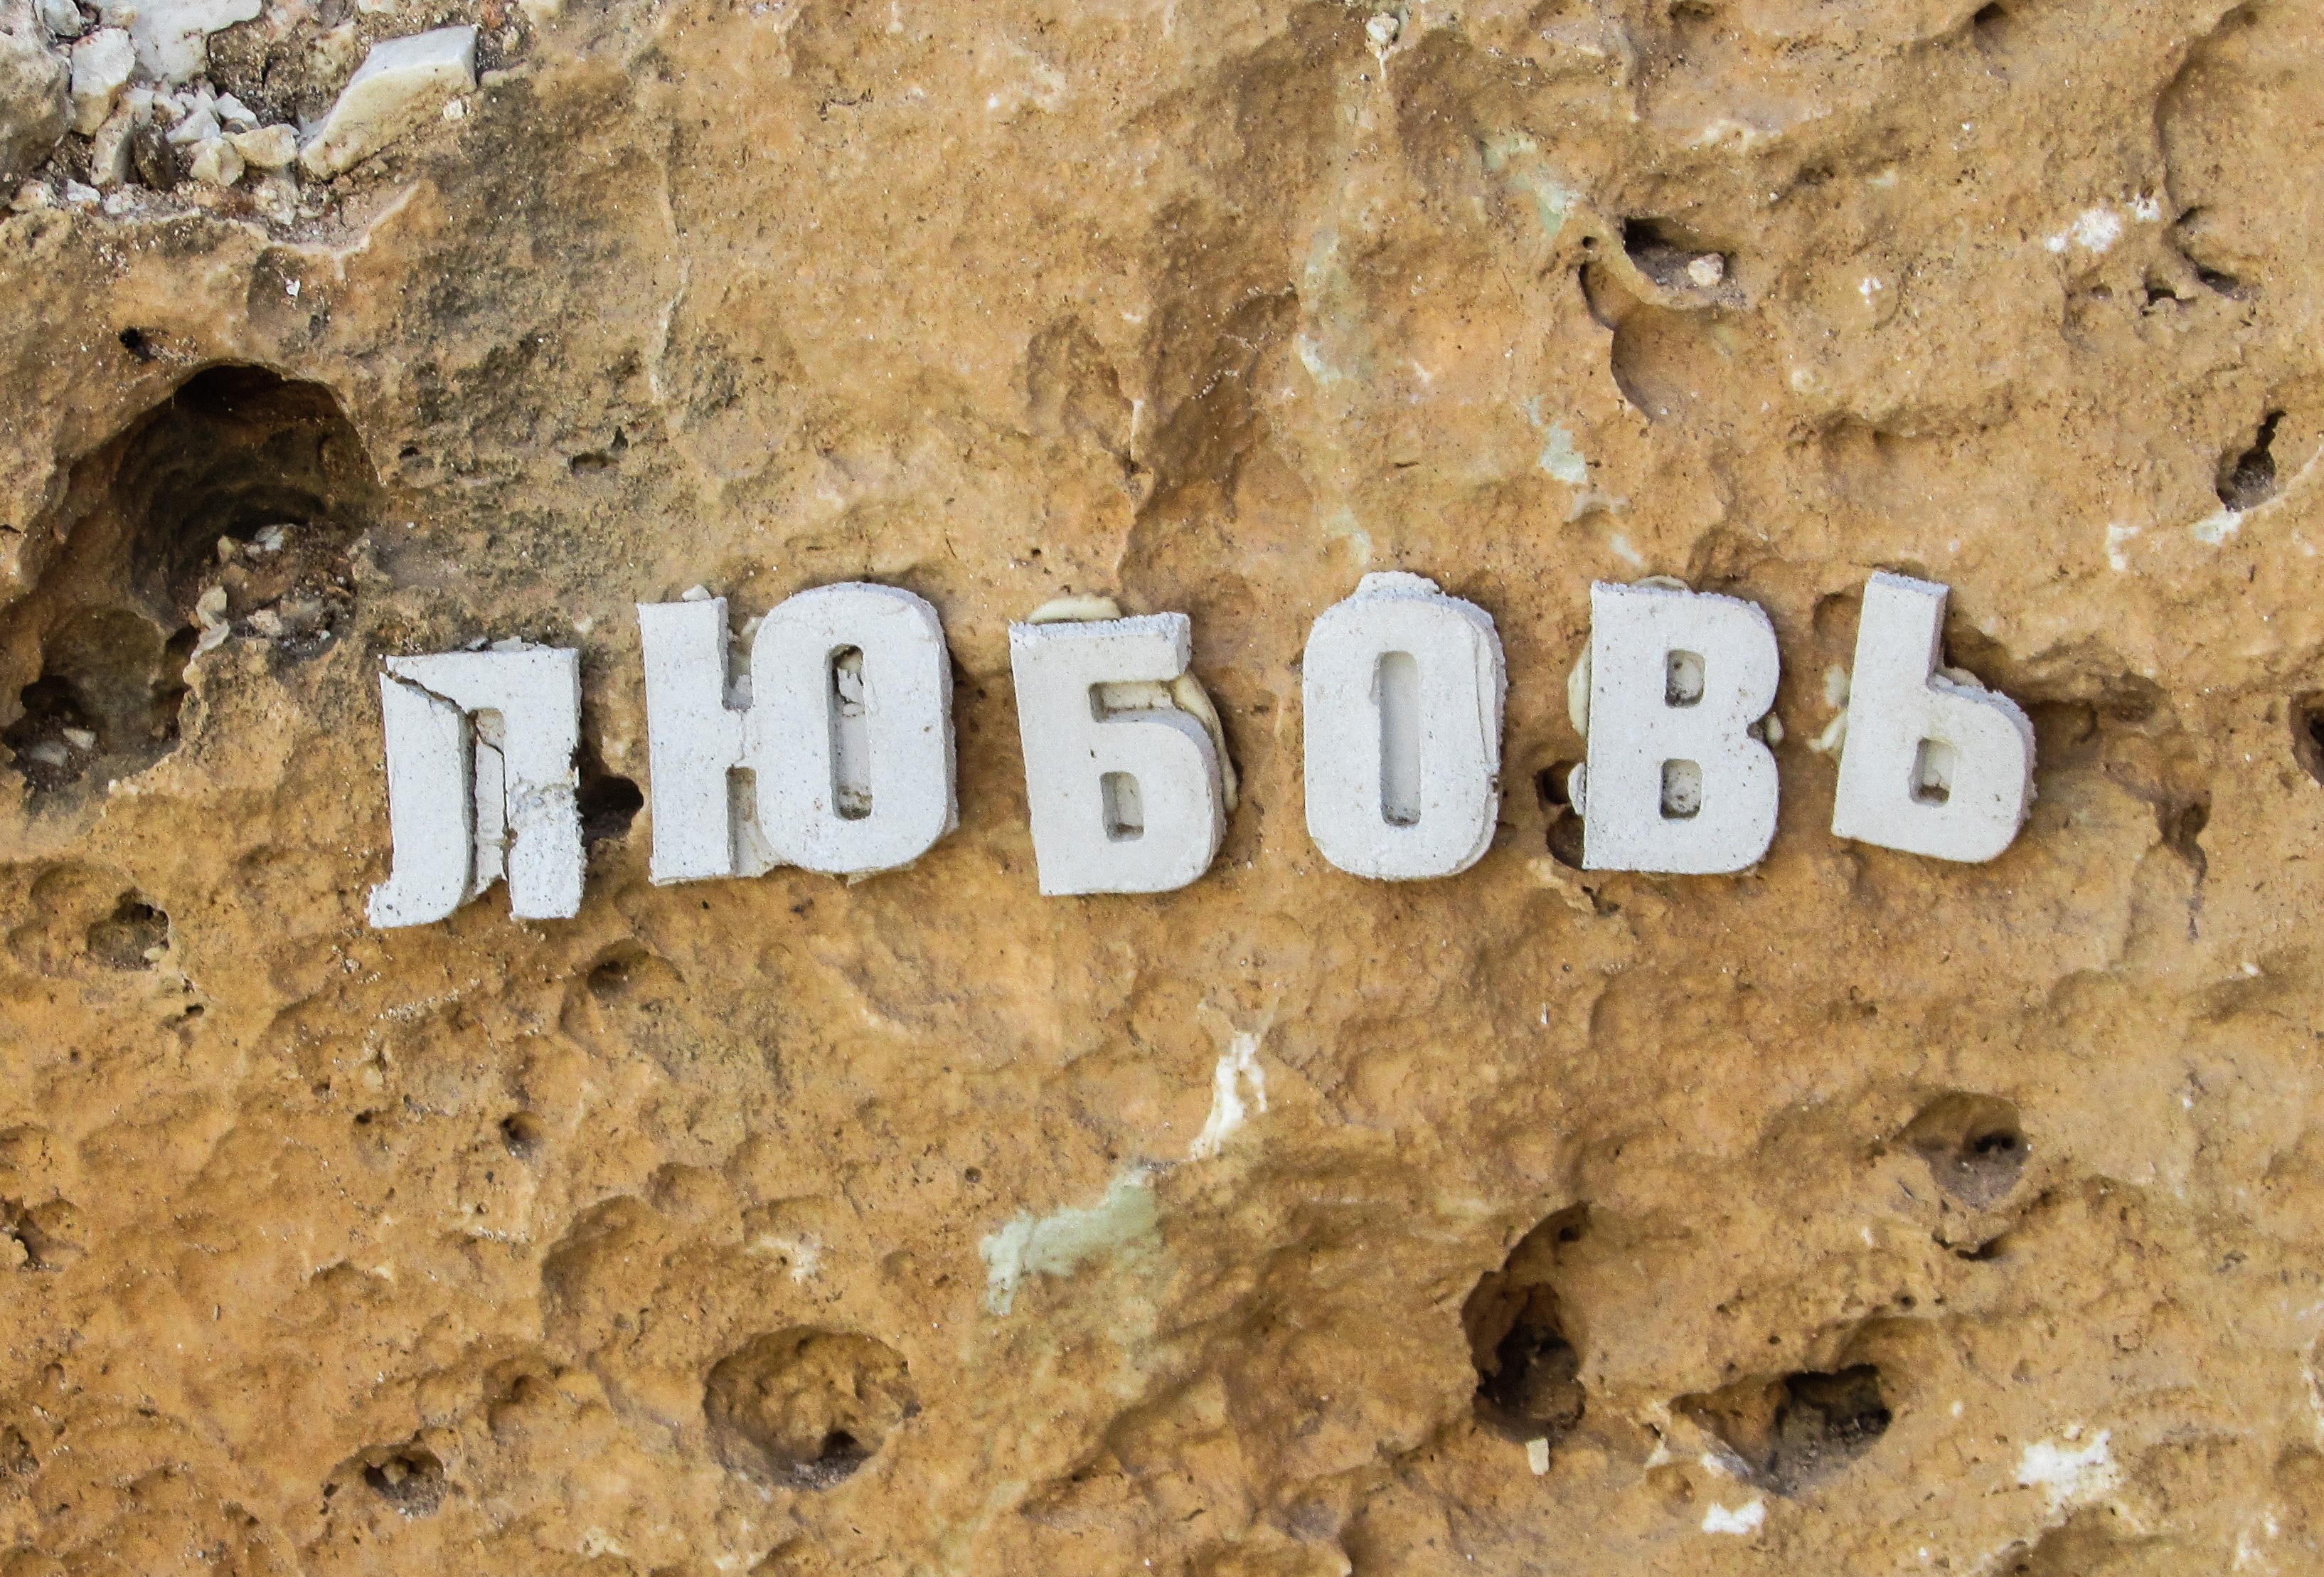
rock, formation, sign, love, cave, soil, material, geology, letters, cyprus, wadi, ayia napa, ancient history